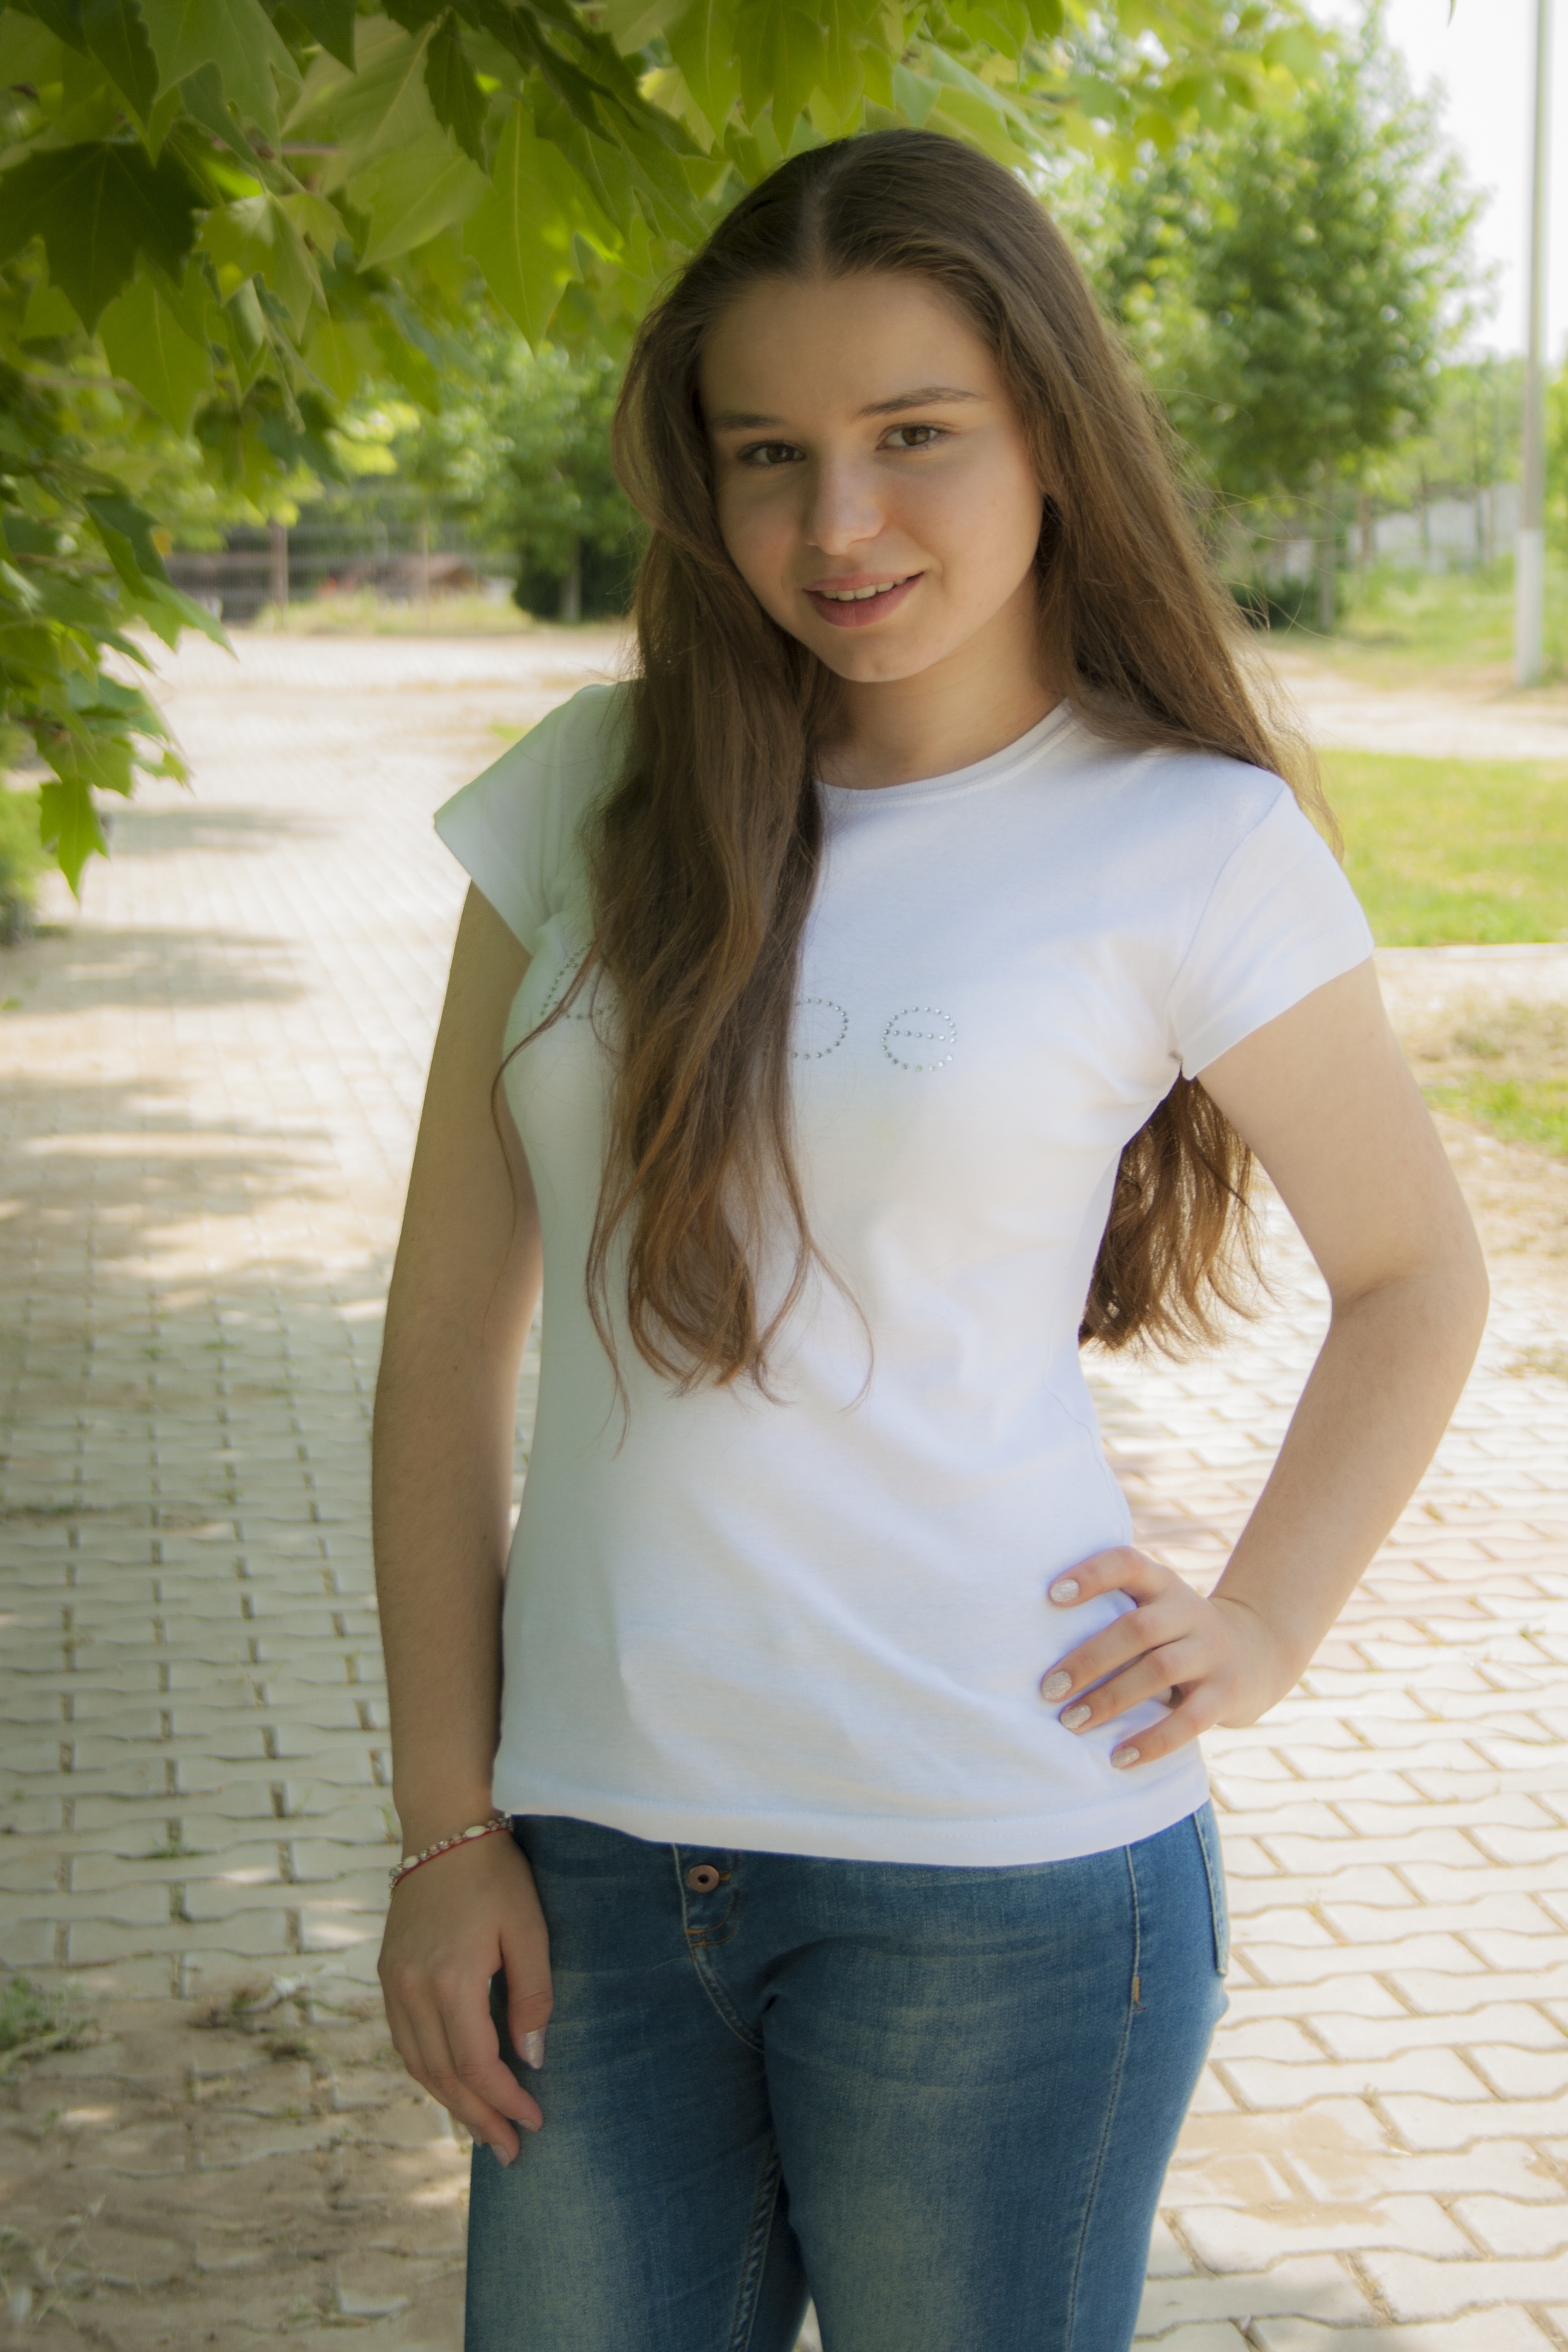
person, girl, hair, photography, leg, portrait, model, fashion, clothing, lady, hairstyle, smile, long hair, human body, dress, thigh, beauty, abdomen, photo shoot, brown hair, portrait photography